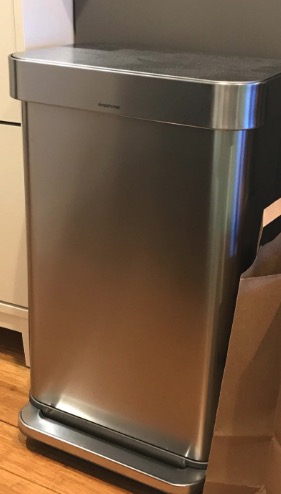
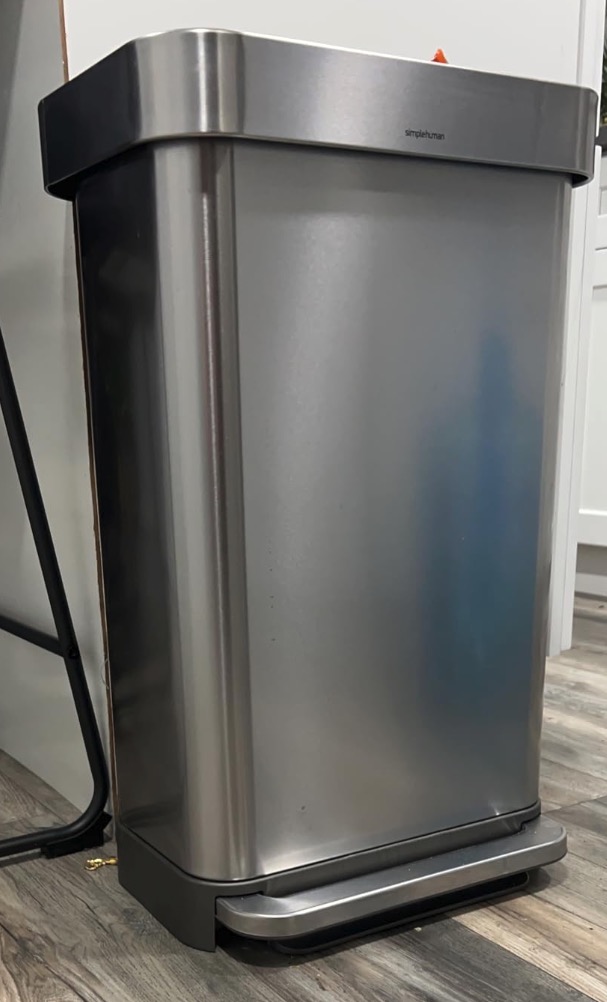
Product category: misc
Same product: yes